Lazar Grünhut

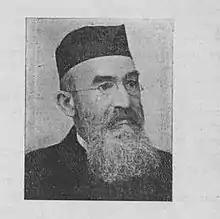

Grünhut Lazar (May 10, 1850 – February 2, 1913) was a Hungarian rabbi and writer. He is especially renowned for his research & publications in the field of Midrash.